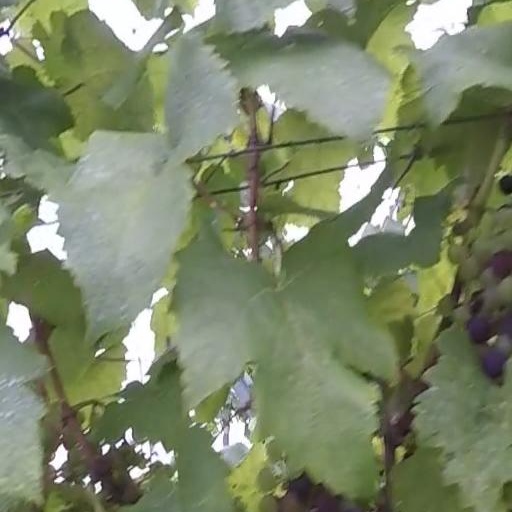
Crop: grape